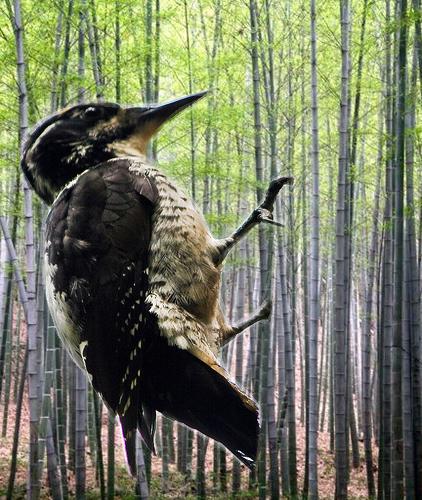
Bird species: American_Three_toed_Woodpecker
Bird type: landbird
Background: land